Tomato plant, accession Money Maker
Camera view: bottom (45 deg); turntable rotation: 120 degrees
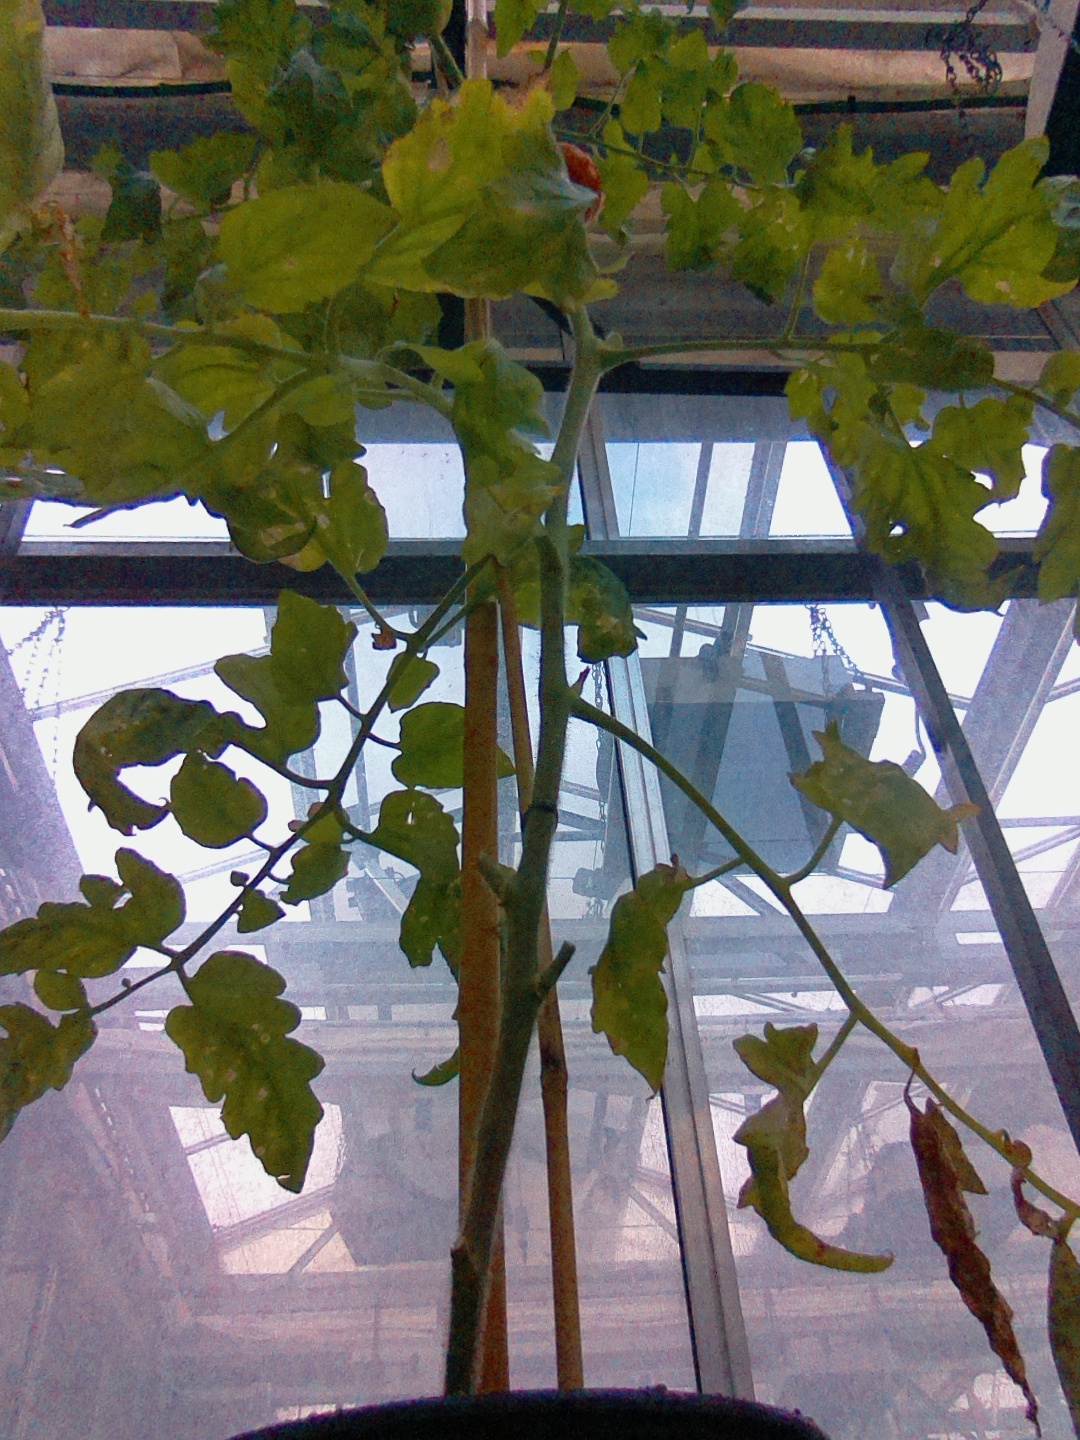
BBCH growth stage 72: 20%-30% of final fruit size